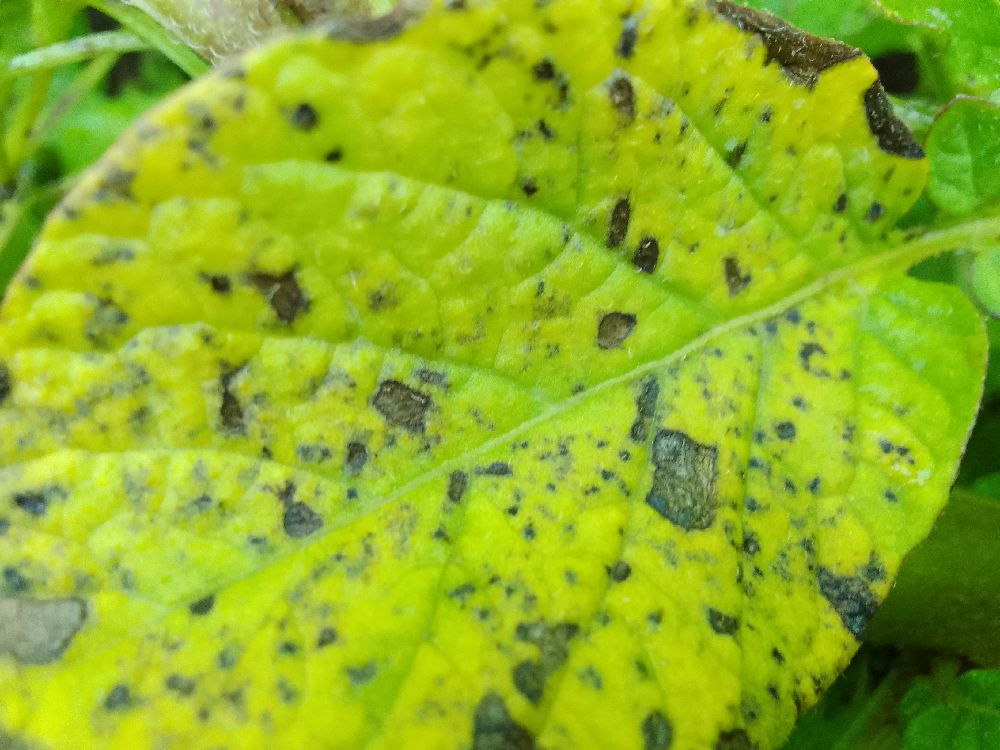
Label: Early blight